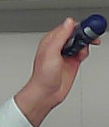
Product: nivea_rollon